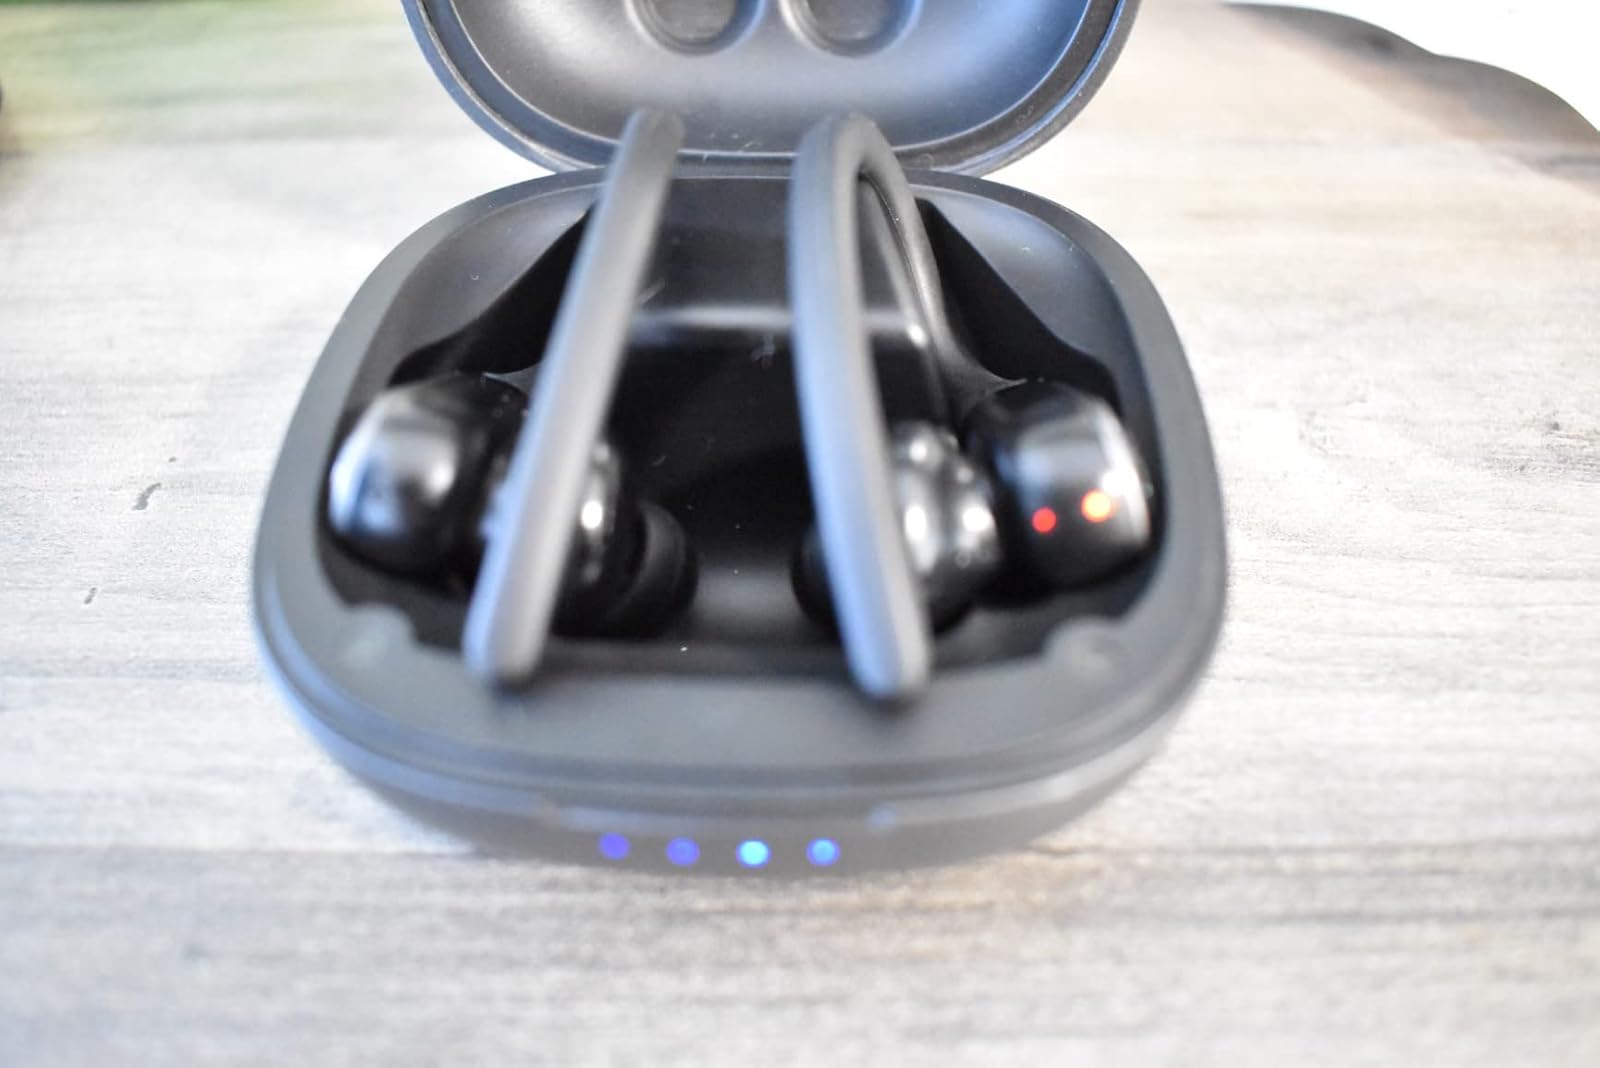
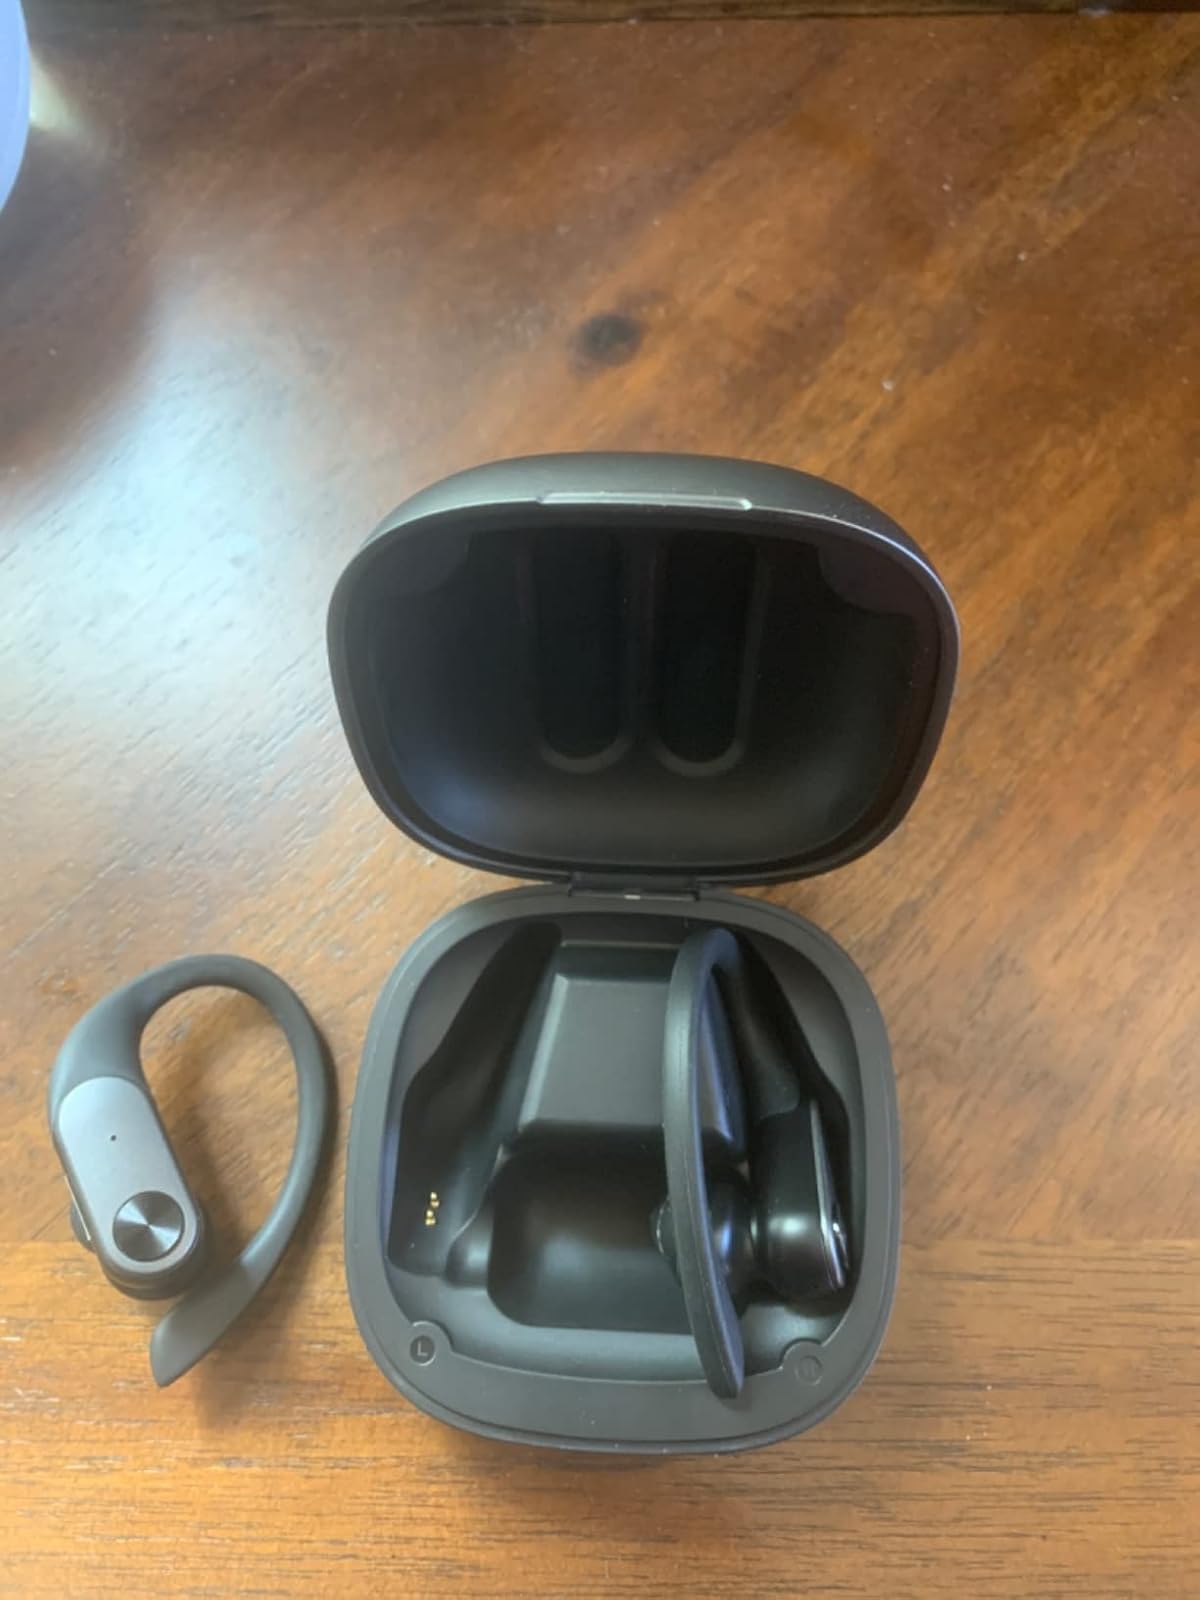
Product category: earbuds
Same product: yes